History of Thrissur district

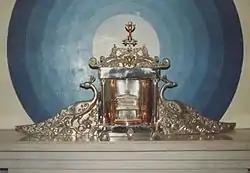
Relic of St. Thomas, kept in the sanatorium of a Syrian Church in Kodungallur

Traditional belief of Saint Thomas Christians of Kerala is that Thomas the Apostle landed in or around Kodungallur in the middle of the 1st century and founded Seven Churches, or "Ezharapallikal": Kodungallur, Niranam, Nilackal (Chayal), Kokkamangalam, Kottakkavu, Palayoor and Thiruvithamcode Arappally – a "half church". According to one view, a Cochin Jew colony in Malabar Coast (later named Anjuvannam near Kodungallur), probably established before the 6th century BC, attracted the Apostle to this region.